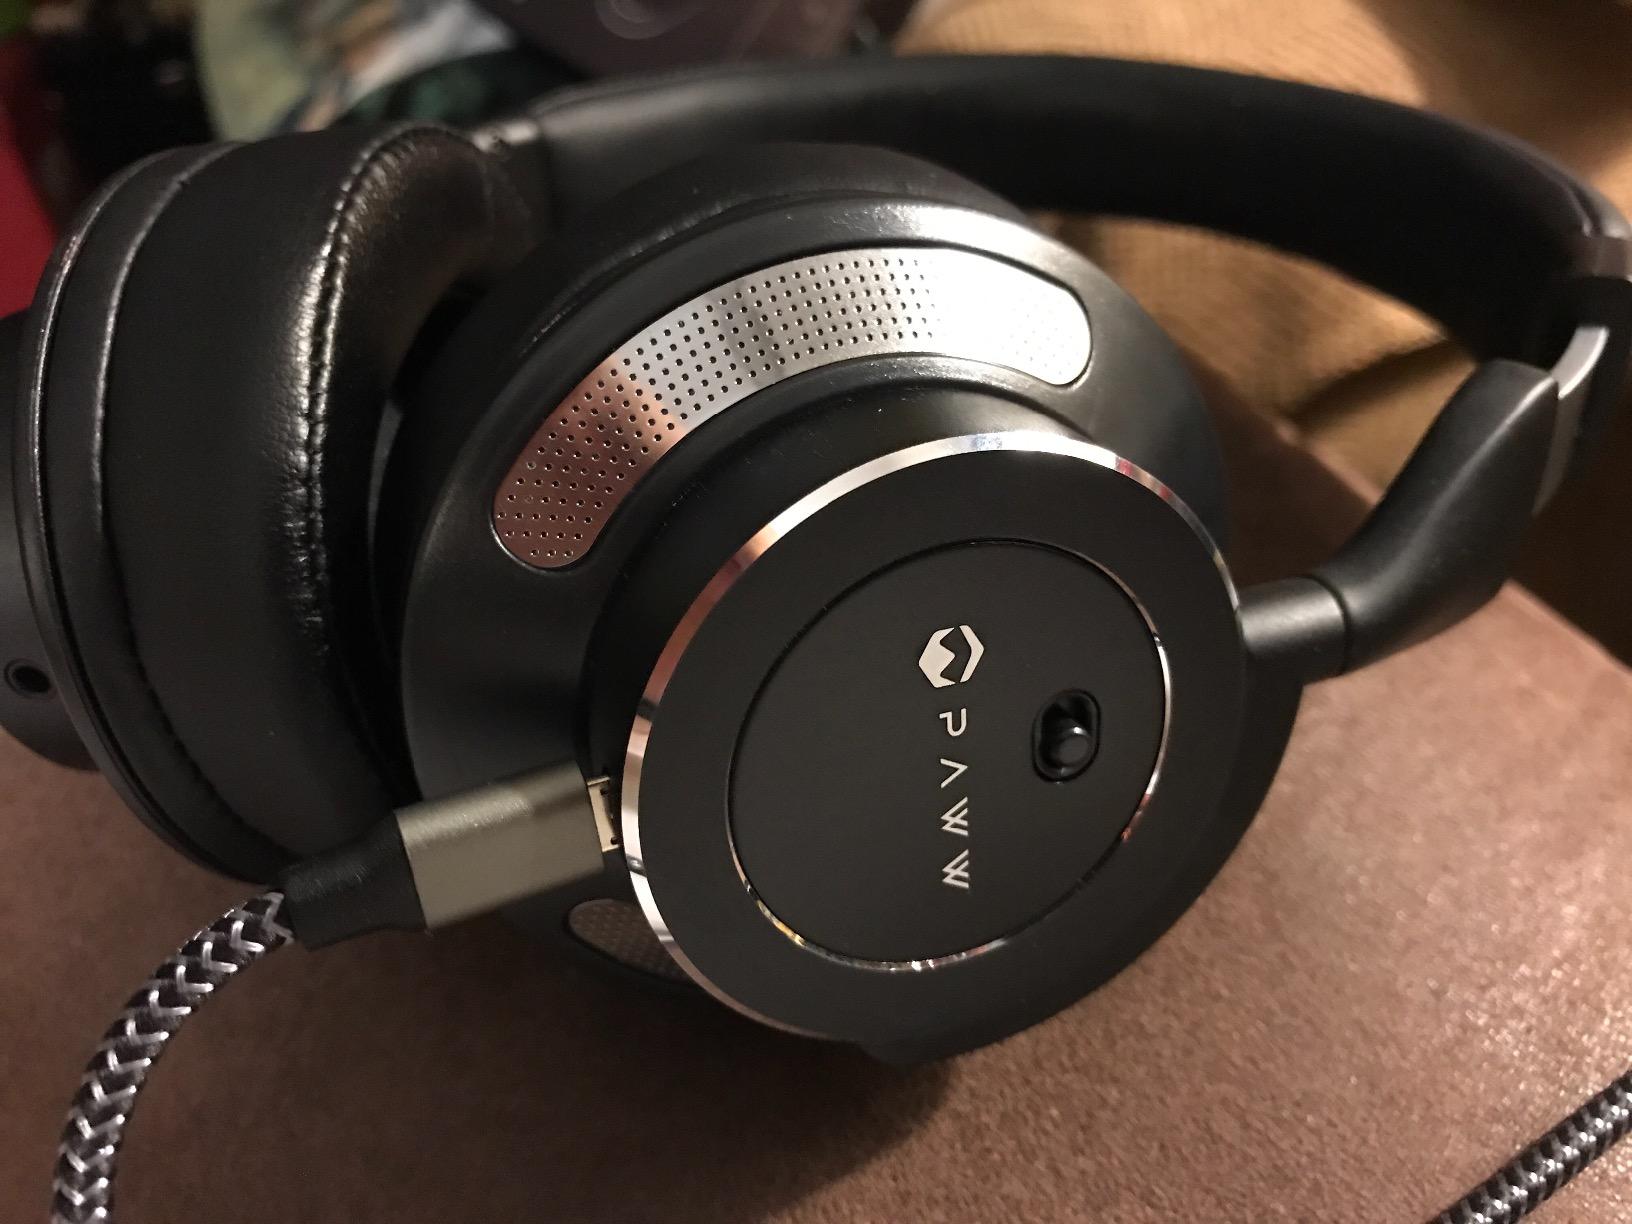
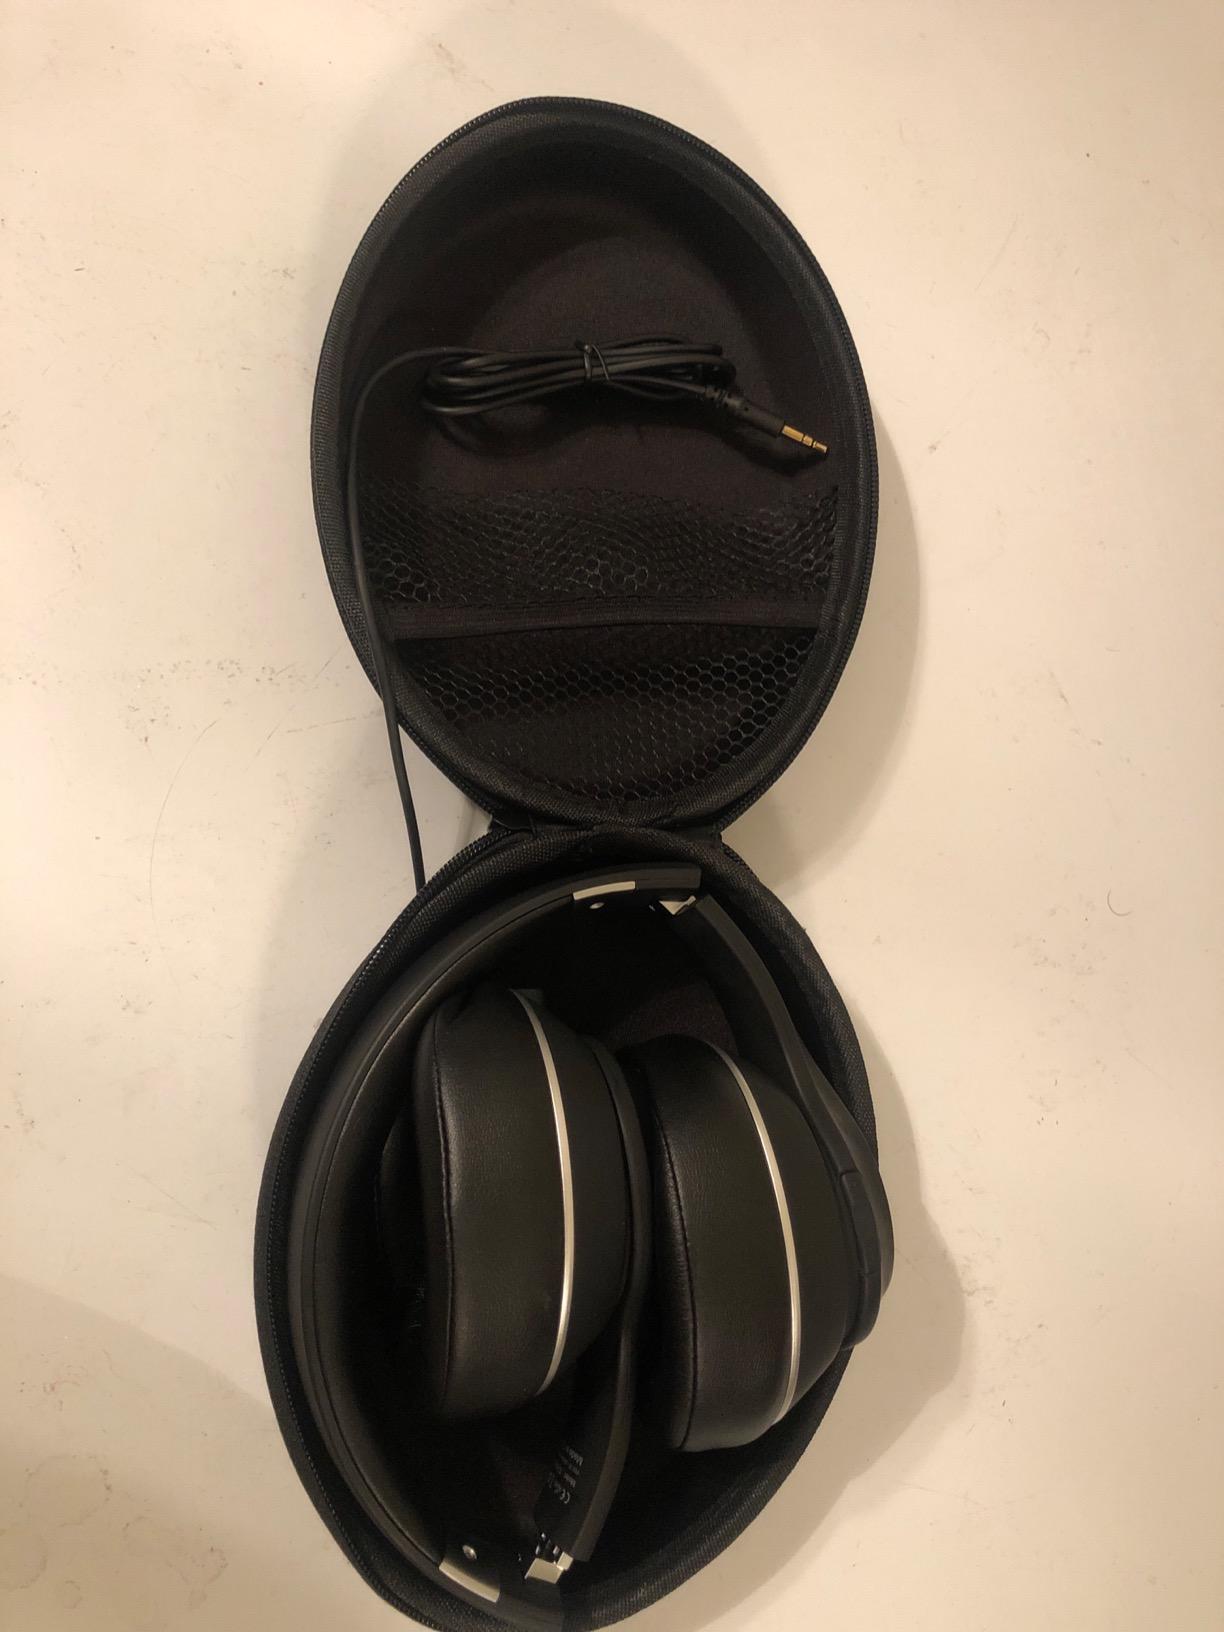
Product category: headphones
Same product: no